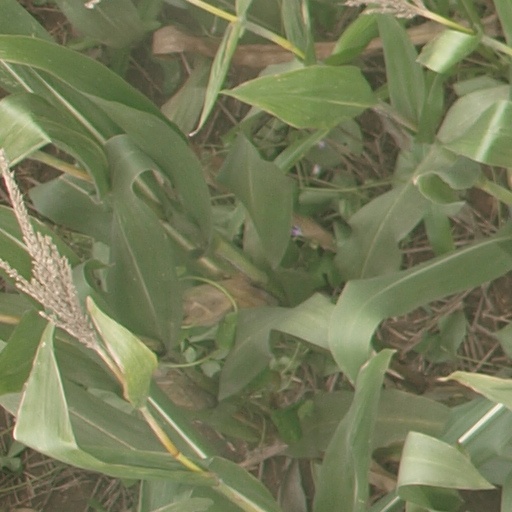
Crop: maize; corn